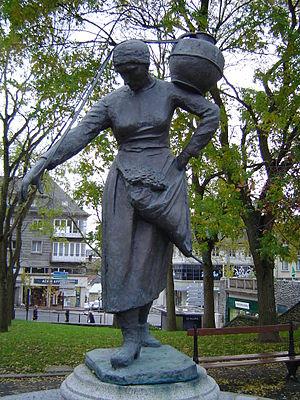
La laitière normande, statue réalisée en 1887 par Arthur Le Duc et fondue en 1942 par les Allemands. Une réplique a été réalisée en 1984 pour orner la place Général de Gaulle à Saint-Lô.
Cet article recense les œuvres d'art dans l'espace public de la Manche, en France.
Saint-Lô est une commune française de 19 116 habitants, située dans le département de la Manche et la région Normandie. Deuxième plus grande ville de la Manche par le nombre d'habitants après Cherbourg-en-Cotentin, elle accueille la préfecture du département. Elle est également chef-lieu d'un arrondissement et bureau centralisateur de deux cantons.